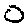
Label: 0